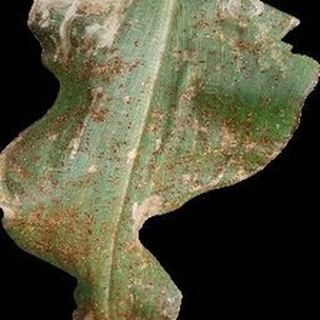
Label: corn_common_rust